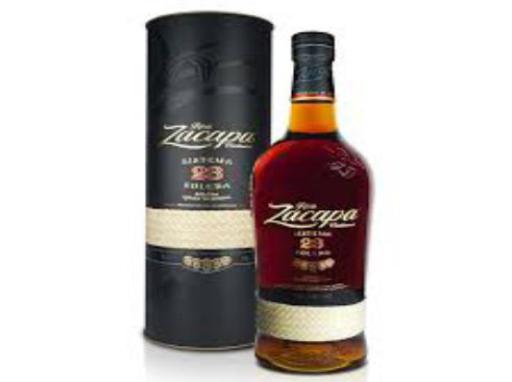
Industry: Food